San Gabriel River (California)

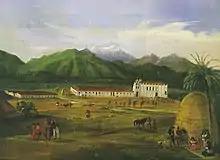
Mission San Gabriel Arcángel was established in 1771 by Junípero Serra and later moved to the site of the village of Toviscanga in 1776.

Although the first recorded inhabitants of the San Gabriel River area arrived about 2,500 years ago, humans may have been present in Southern California as early as 12,000 years ago. Immediately prior to the arrival of Spanish explorers in the region, the native population is estimated at 5,000–10,000. Mount San Antonio provided a visual reference for the boundary of the Tongva (Gabrielino) people in the west and the Yuhaviatam people to the east. Most of the San Gabriel River lay in traditional Tongva territory, although the Chumash (who inhabited areas further west) also used the area. Tongva villages such as Puvunga were located on high ground above the reach of winter floods. A typical village consisted of large, circular thatched huts known as "kich" or "kish", each home to multiple families.